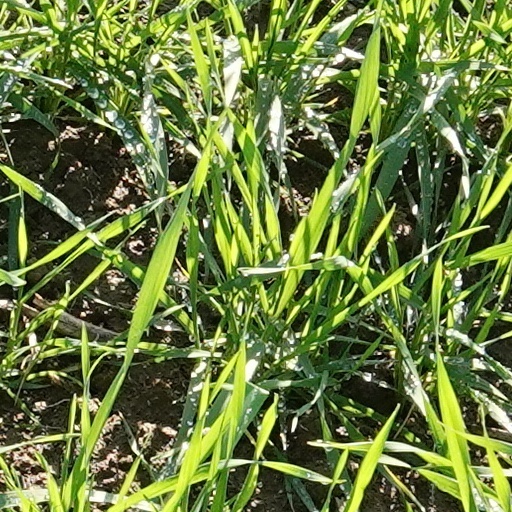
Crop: wheat